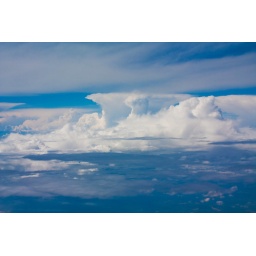
This was taken from the airplane window en route from Frankfurt to Paris. &lt;i&gt;Photo by Kevin Borland.&lt;/i&gt;